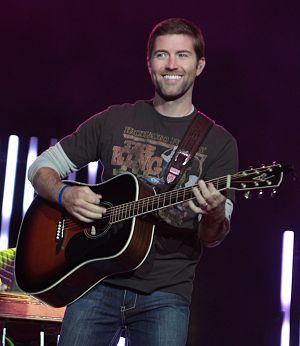
Joshua Otis « Josh » Turner est un chanteur de musique country américain.